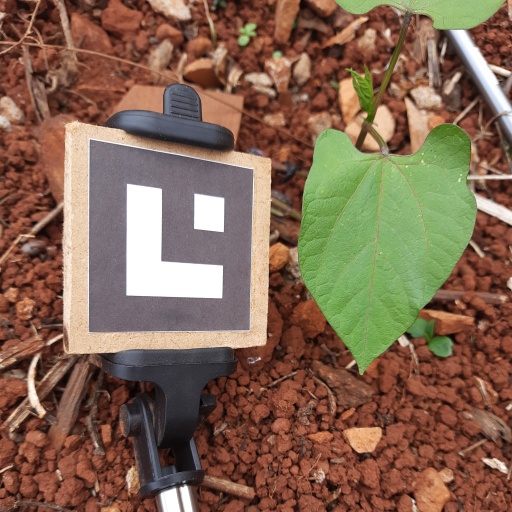
Observations: flat surface, no eating holes, under cloudy sky